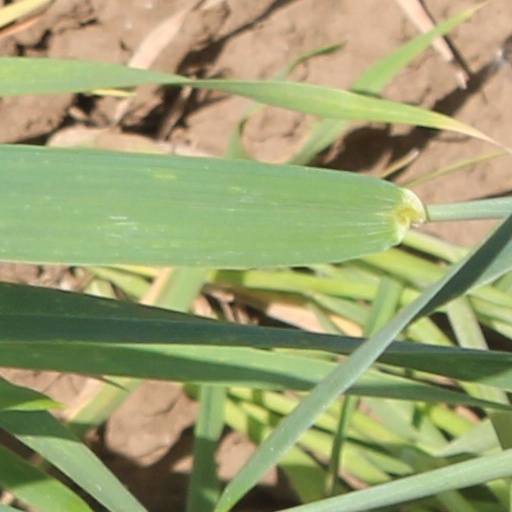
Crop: wheat